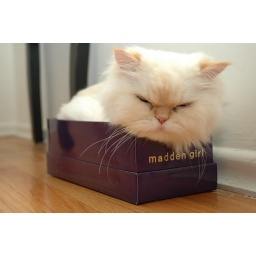
Sparty in a shoe box